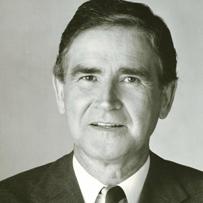
Age: 49